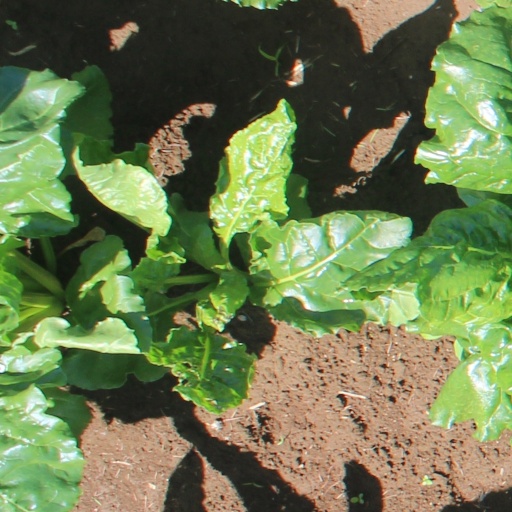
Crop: sugar beet